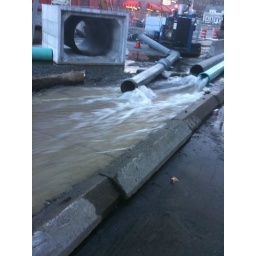
water on main street in Clinton MA on April 3rd 2010.